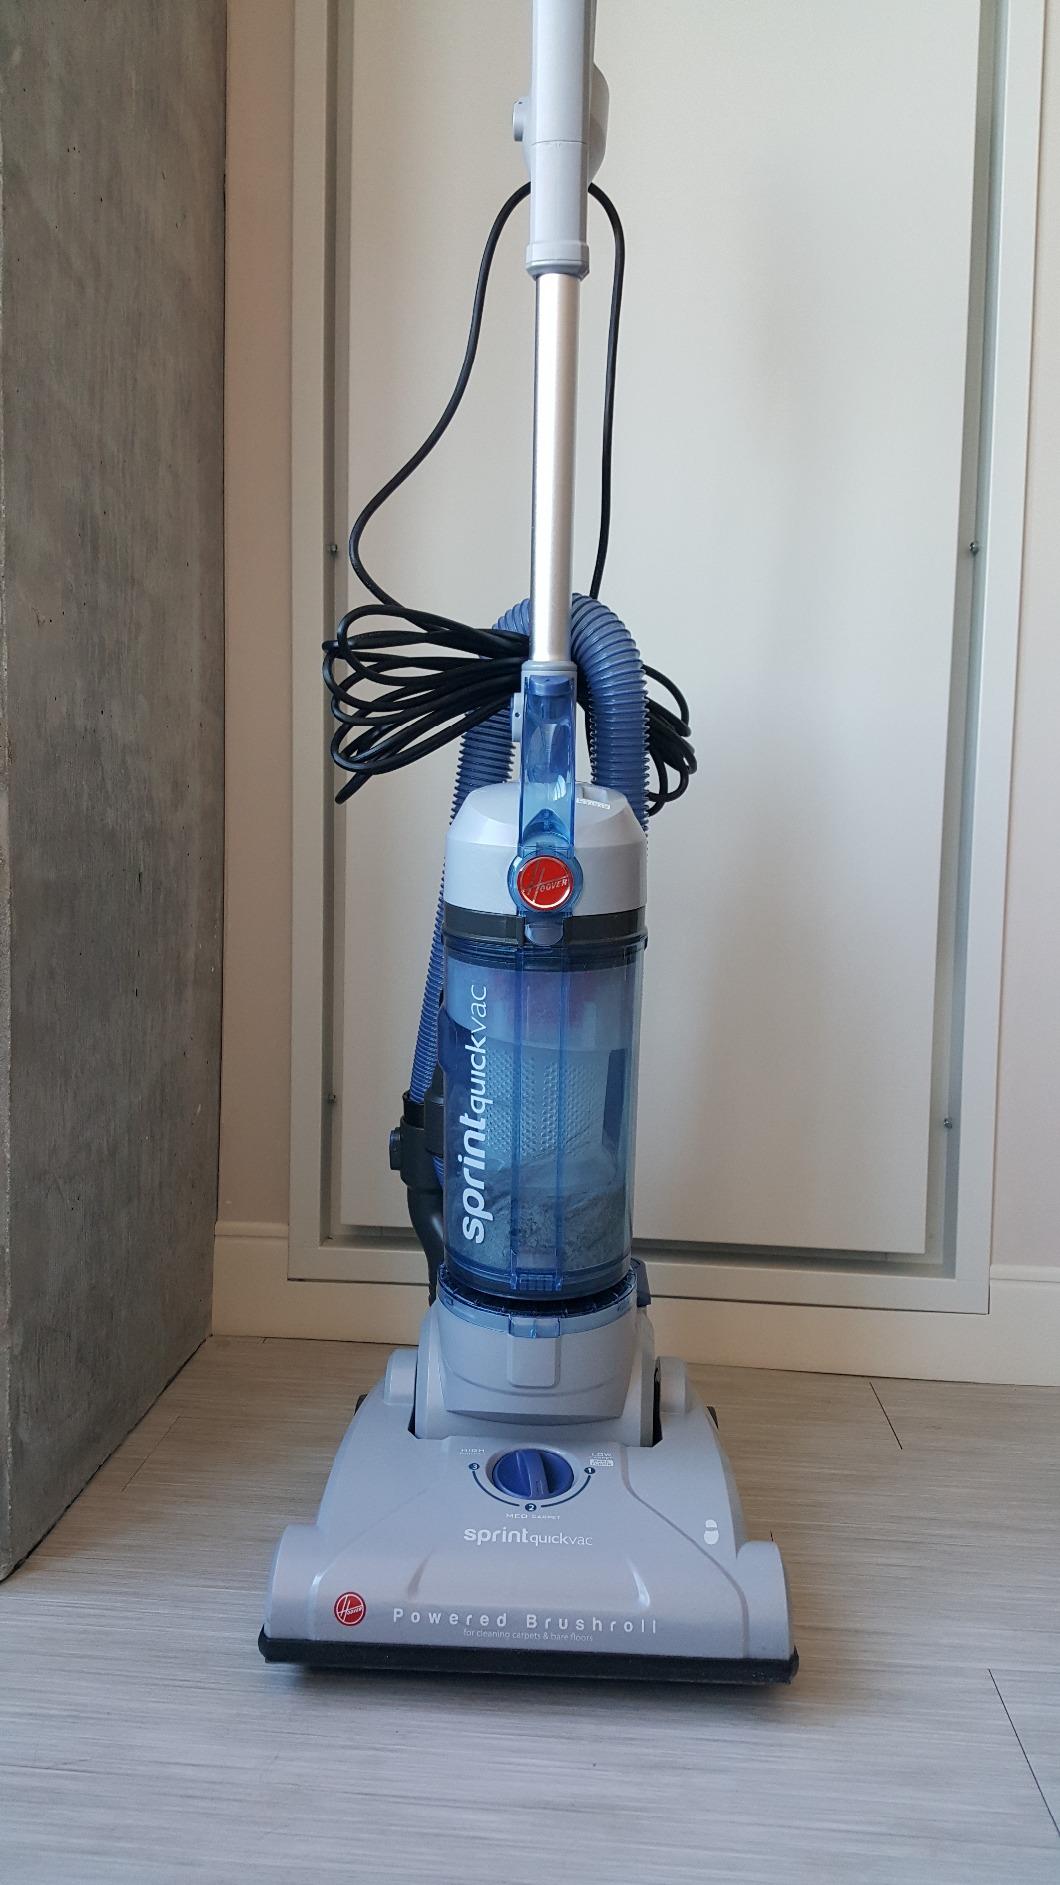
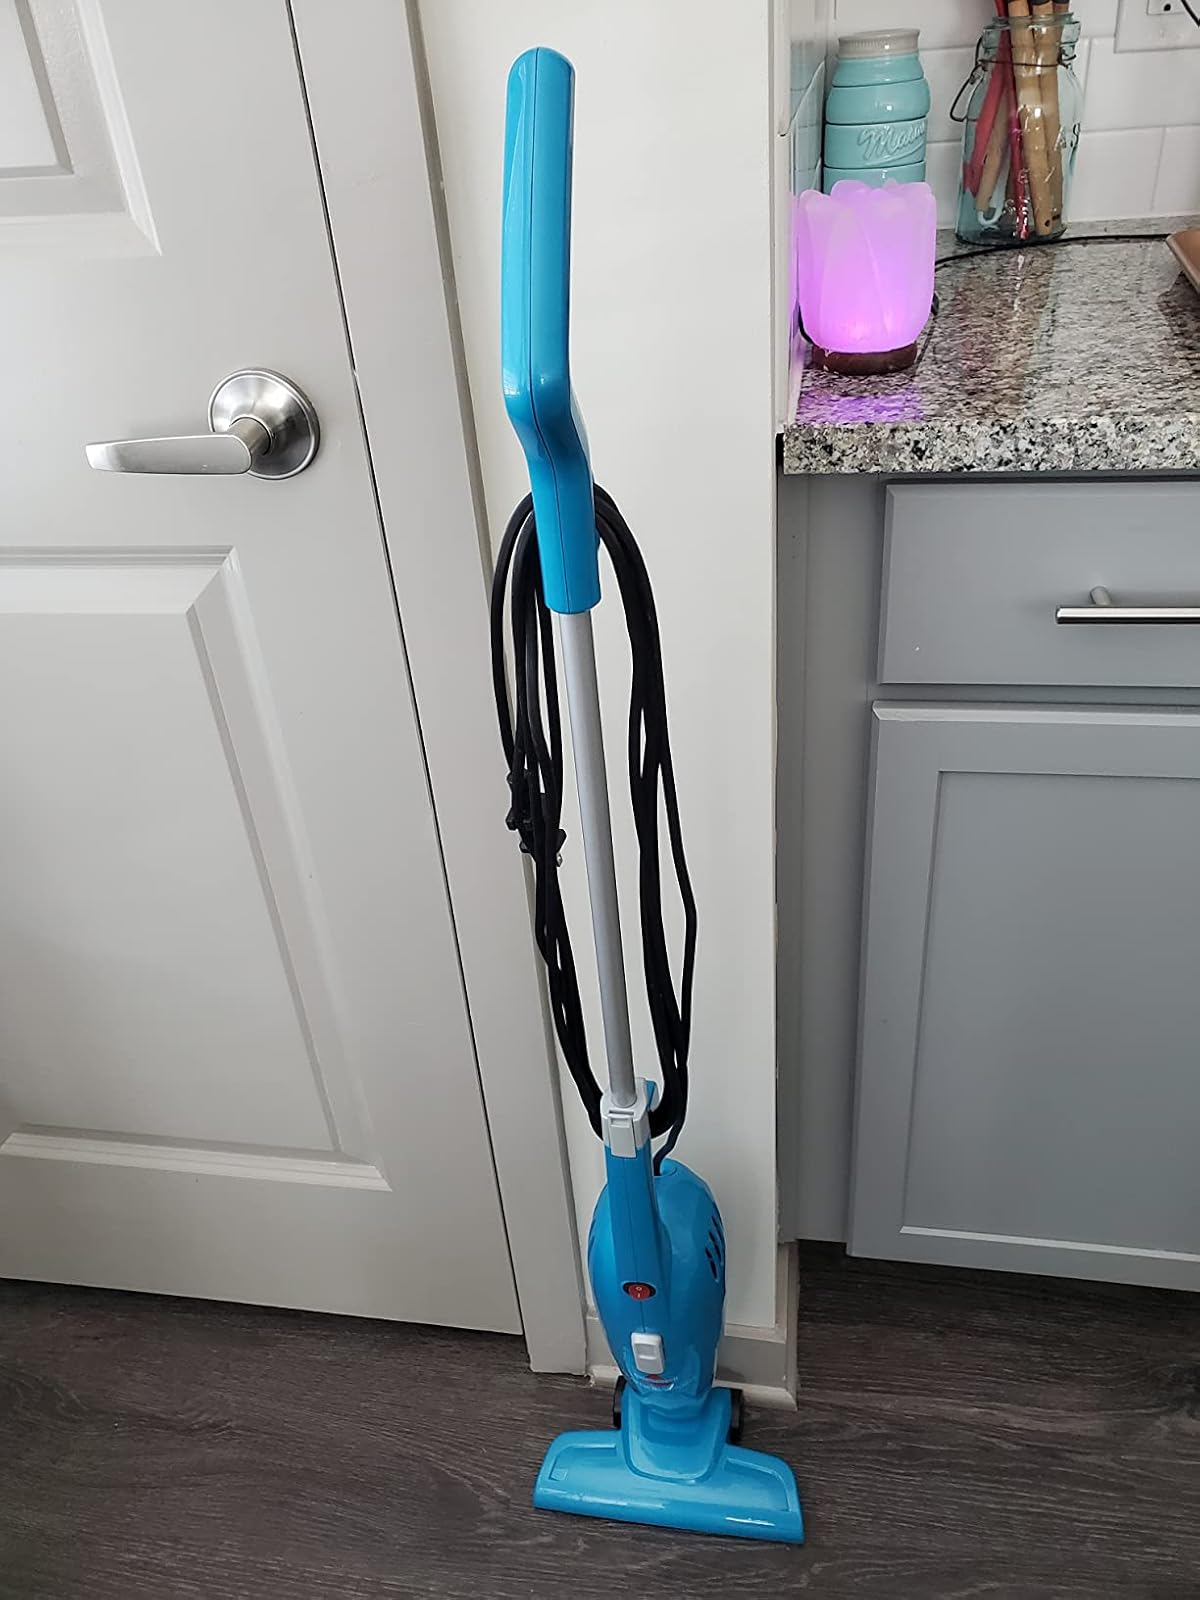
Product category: items_vacuum
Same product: no